TRAPPIST-1g

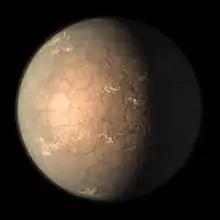
Artist's impression of TRAPPIST-1g. (February 2018)

TRAPPIST-1g is an exoplanet orbiting around the ultra-cool dwarf star TRAPPIST-1, located away from Earth in the constellation Aquarius. It was one of four new exoplanets to be discovered orbiting the star in 2017 using observations from the Spitzer Space Telescope. The exoplanet is within the optimistic habitable zone of its host star. It was found by using the transit method, in which the dimming effect that a planet causes as it crosses in front of its star is measured.